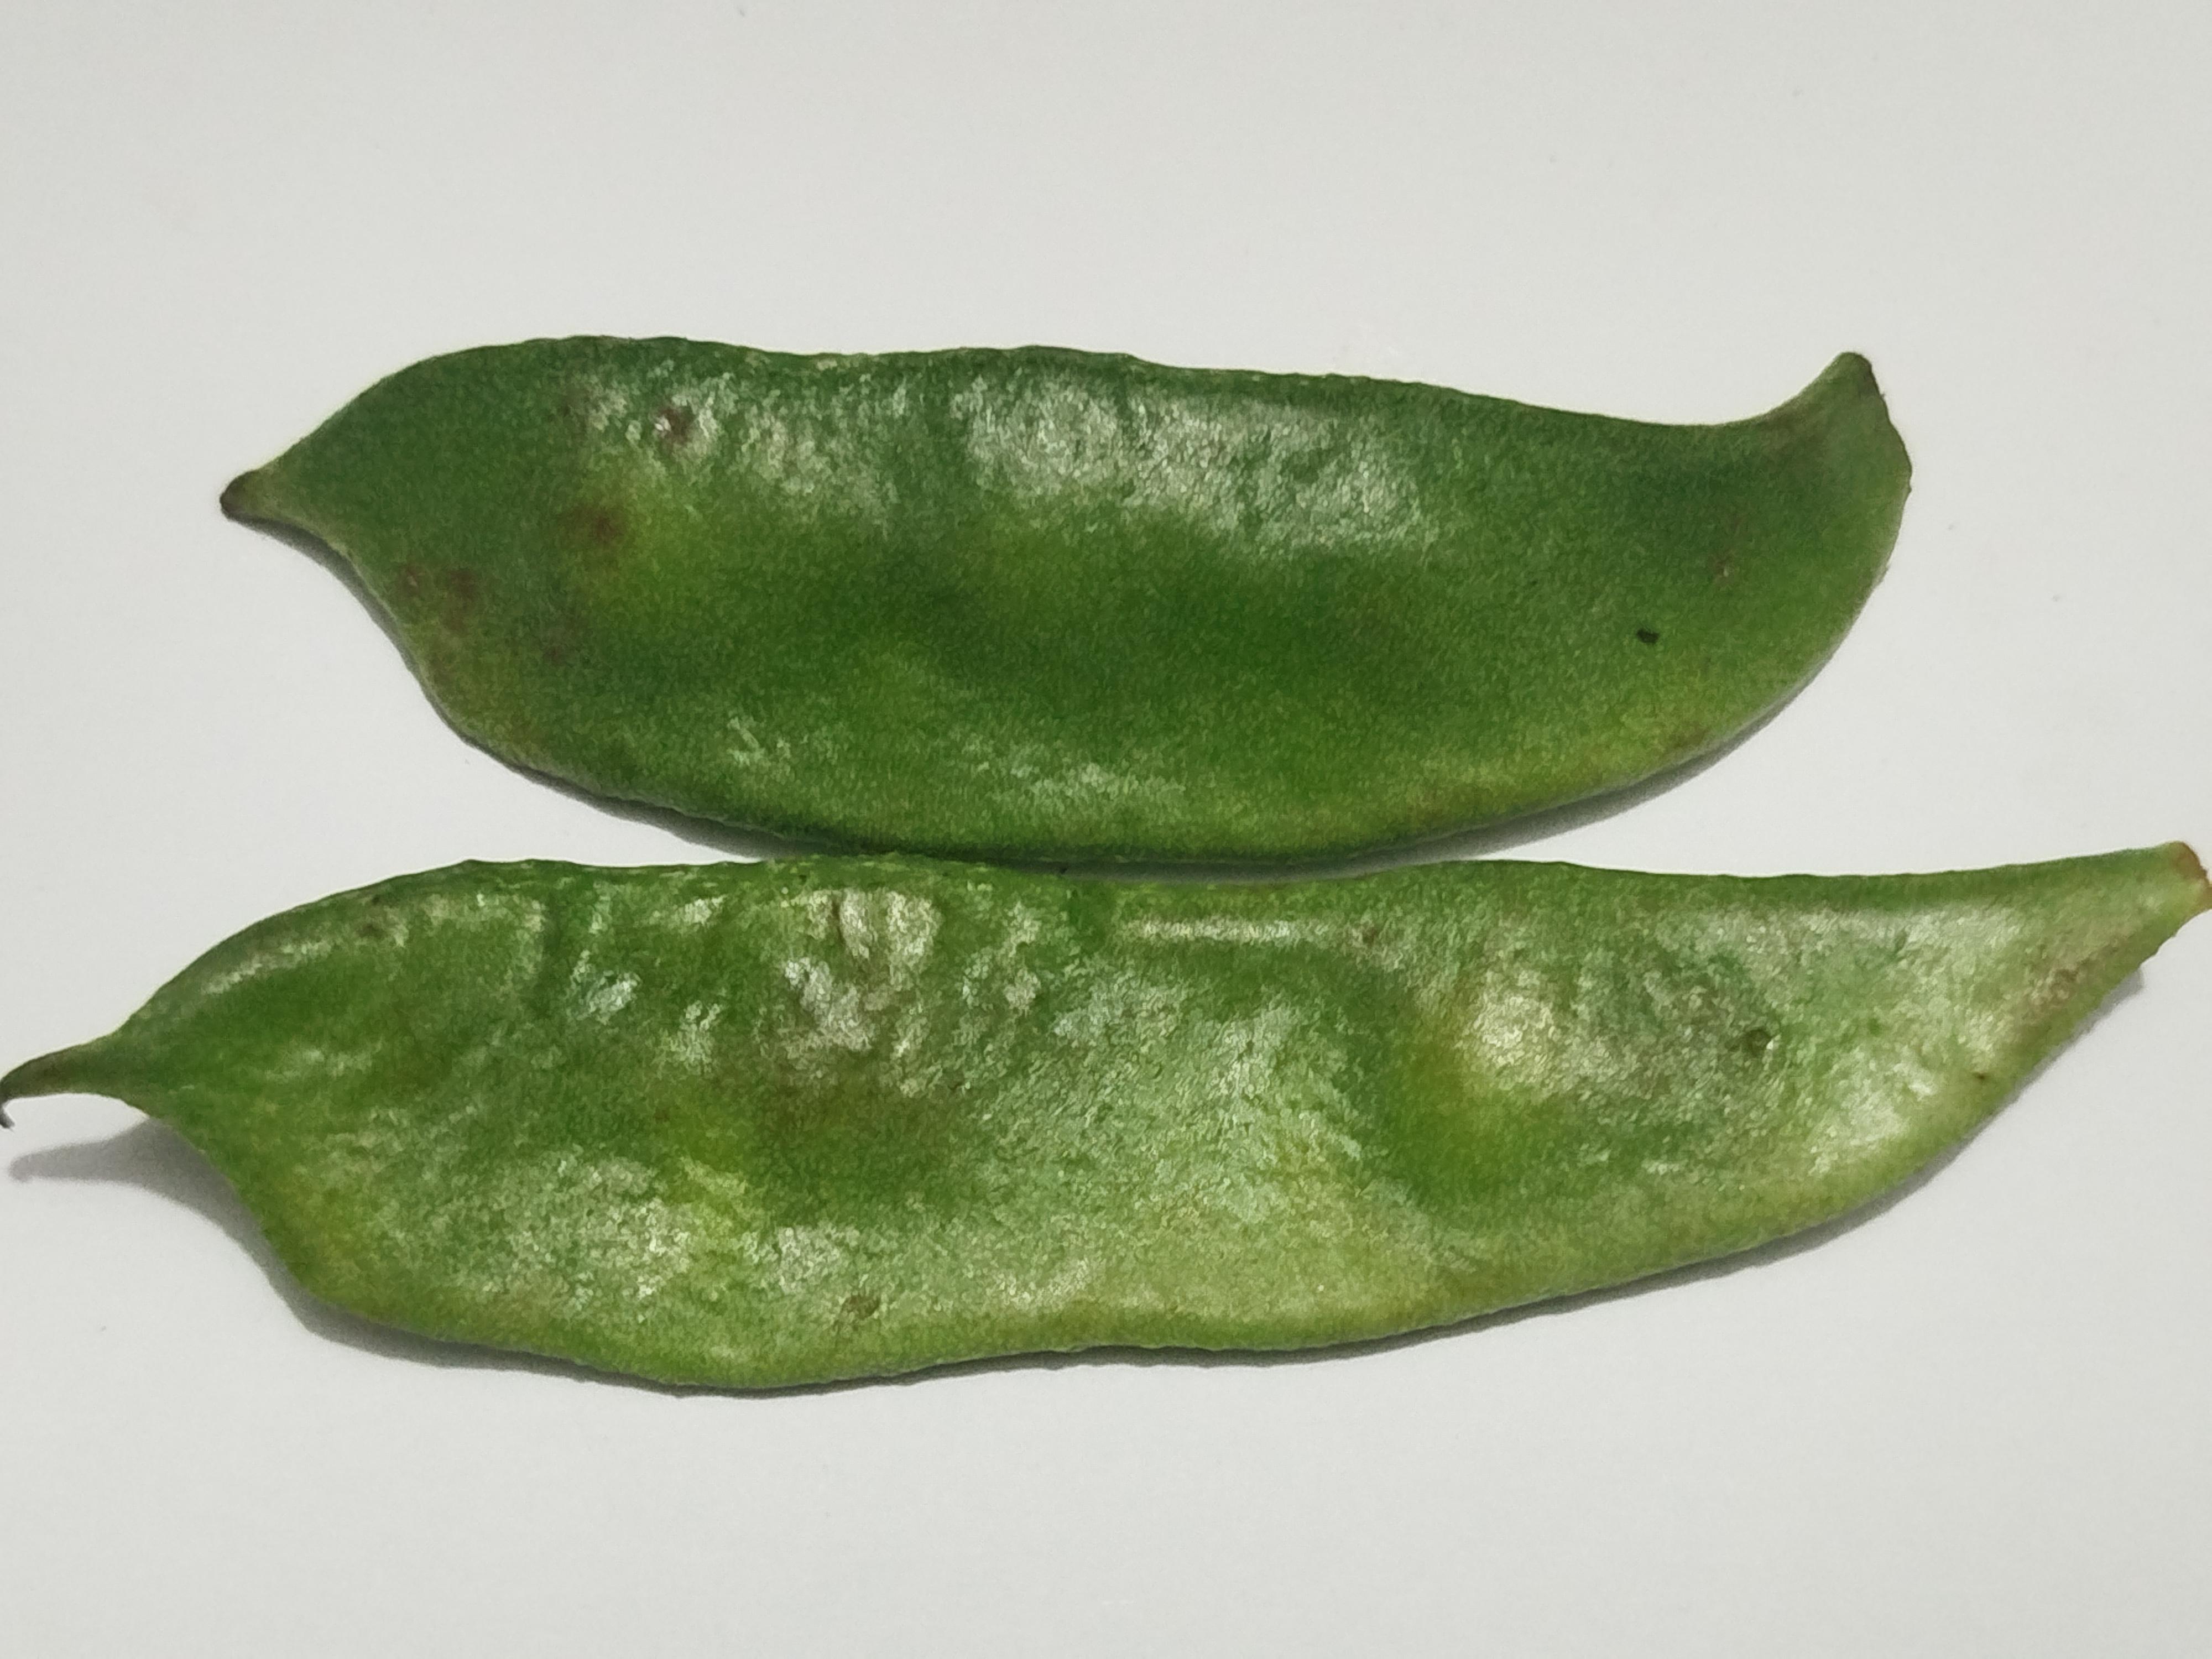
Label: Bean